2022 Winter Paralympics

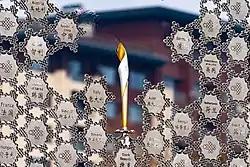
One of the four cauldrons used during the 2022 Winter Olympics and Paralympics

The 2022 Winter Paralympics, also known as XIII Paralympic Winter Games, commonly known as Beijing 2022, were an international winter multi-sport parasports event held in Beijing, China, from 4 to 13 March 2022. This was the 13th Winter Paralympic Games, as administered by the International Paralympic Committee (IPC).